Madona Municipality

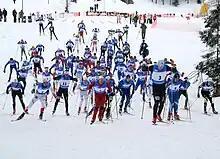
Scandinavian cup 2013 in Sport centre "Smeceres sils"

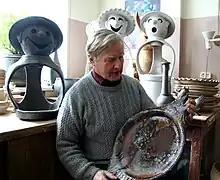
Ceramic Jānis Seiksts, Madona

Madona and its surroundings is one of the most popular Latvian winter recreation areas. This is supported by the hilly terrain and stability of natural snow cover, and well equipped ski resorts, where national and international competitions take place . In winter the snow cover is on average 20 cm thicker and winter lasts for a month longer than elsewhere in Latvia. Citizens can be proud that "Smeceres sils" hosted Worldcup Skiorienteering competitions 2013 and Nordic cross-country ski championship 2013.